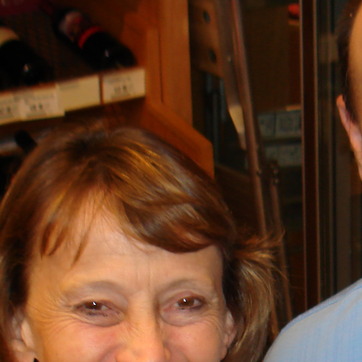
Material: hair